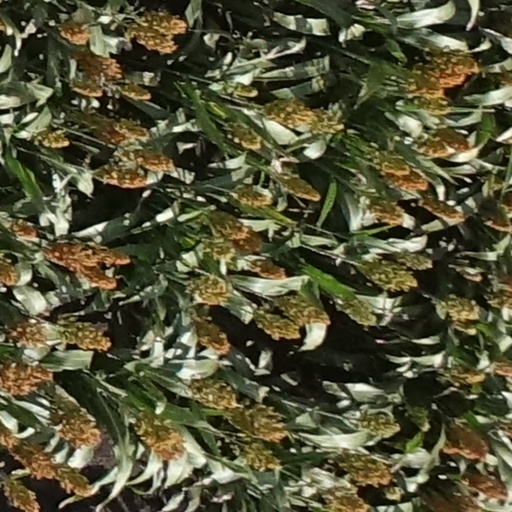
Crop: sorghum